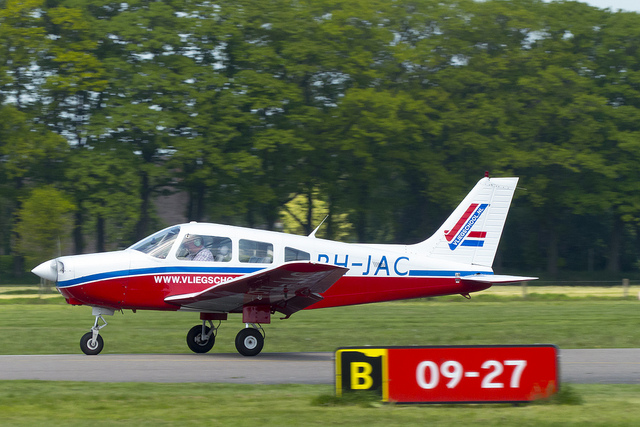
A small aircraft sitting on a runway during the day